Shilhak-Inshushinak

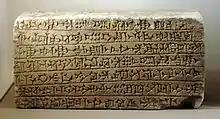
Brick of Shilhak-Inshushinak with Elamite inscription, regarding the decoration of Susa with enamelled bricks, v. -1140, musée du Louvre

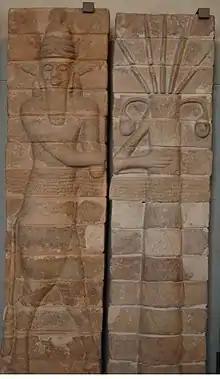
Bull-man protecting a palmtree, middle 12th century BC. Found at the Tell of the Apadana in Susa. The inscription running along the central band record that Shilhak-Inshushinak made a statue of brick for the exterior chapel of Inshushinak.

Shilhak-Inshushinak I (Elamite: "Šilḫak-Inšušinak", meaning "Powered by Inshushinak") was king of Elam from about 1150 to 1120 BC and a member of the Shutrukid ruling dynasty. He was the son of Shutruk-Nahhunte I.